Malvina Longfellow

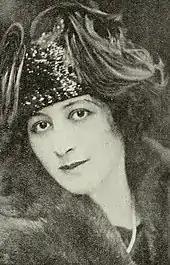
Longfellow, 1921

She was in motion pictures beginning in 1917 with a role in "The Will of the People". Her many film appearances include parts in "Adam Bede" (1918), "The Romance of Lady Hamilton" (1919), "Calvary" (1920), "Moth and Rust" (1921), "Possession" (1922), "The Wandering Jew" (1923),